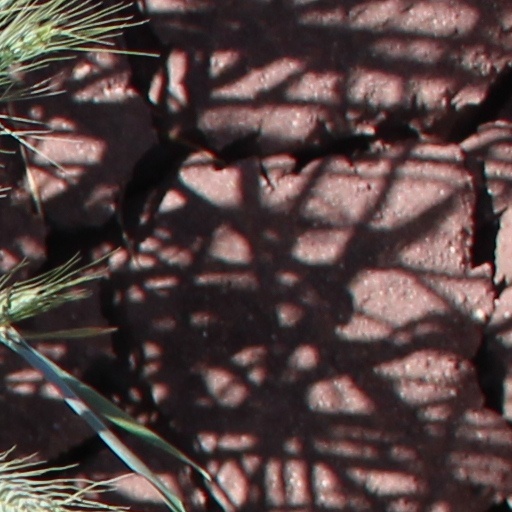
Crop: wheat